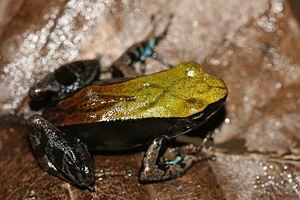
Mantella ebenaui est une espèce d'amphibiens de la famille des Mantellidae.
Les amphibiens de Madagascar sont représentés exclusivement par des espèces de l'ordre des anoures.